2023 Wagner Group plane crash

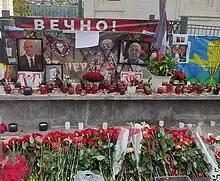
Makeshift memorial to Yevgeny Prigozhin and Dmitry Utkin in Moscow

On "Vremya", the flagship news program of the state-controlled Channel One, the disaster's coverage was confined to a 30-second report on that evening's edition. Other state media reported the incident sparingly, voicing the official version of "violation of flight safety procedures". At Wagner Center in Saint Petersburg, flowers and candles were placed at a makeshift shrine, and the building's windows were lit up in the shape of a cross. "Grey Zone" declared Prigozhin a hero and a patriot who it said had died at the hands of unidentified people whom it called "traitors to Russia". Other makeshift memorials appeared in Moscow, Novosibirsk and Rostov-on-Don, which was occupied by Prigozhin and his forces during the Wagner Group rebellion.